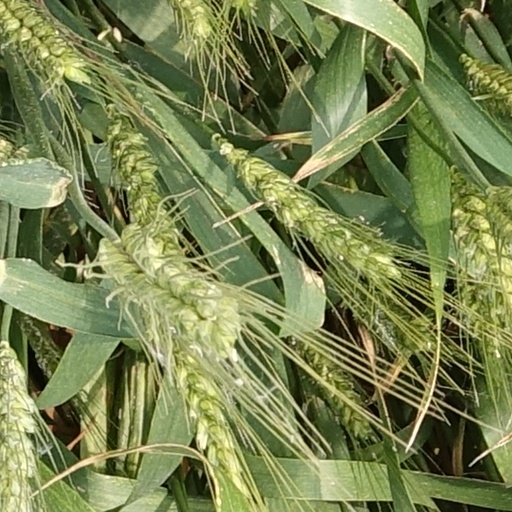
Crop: wheat